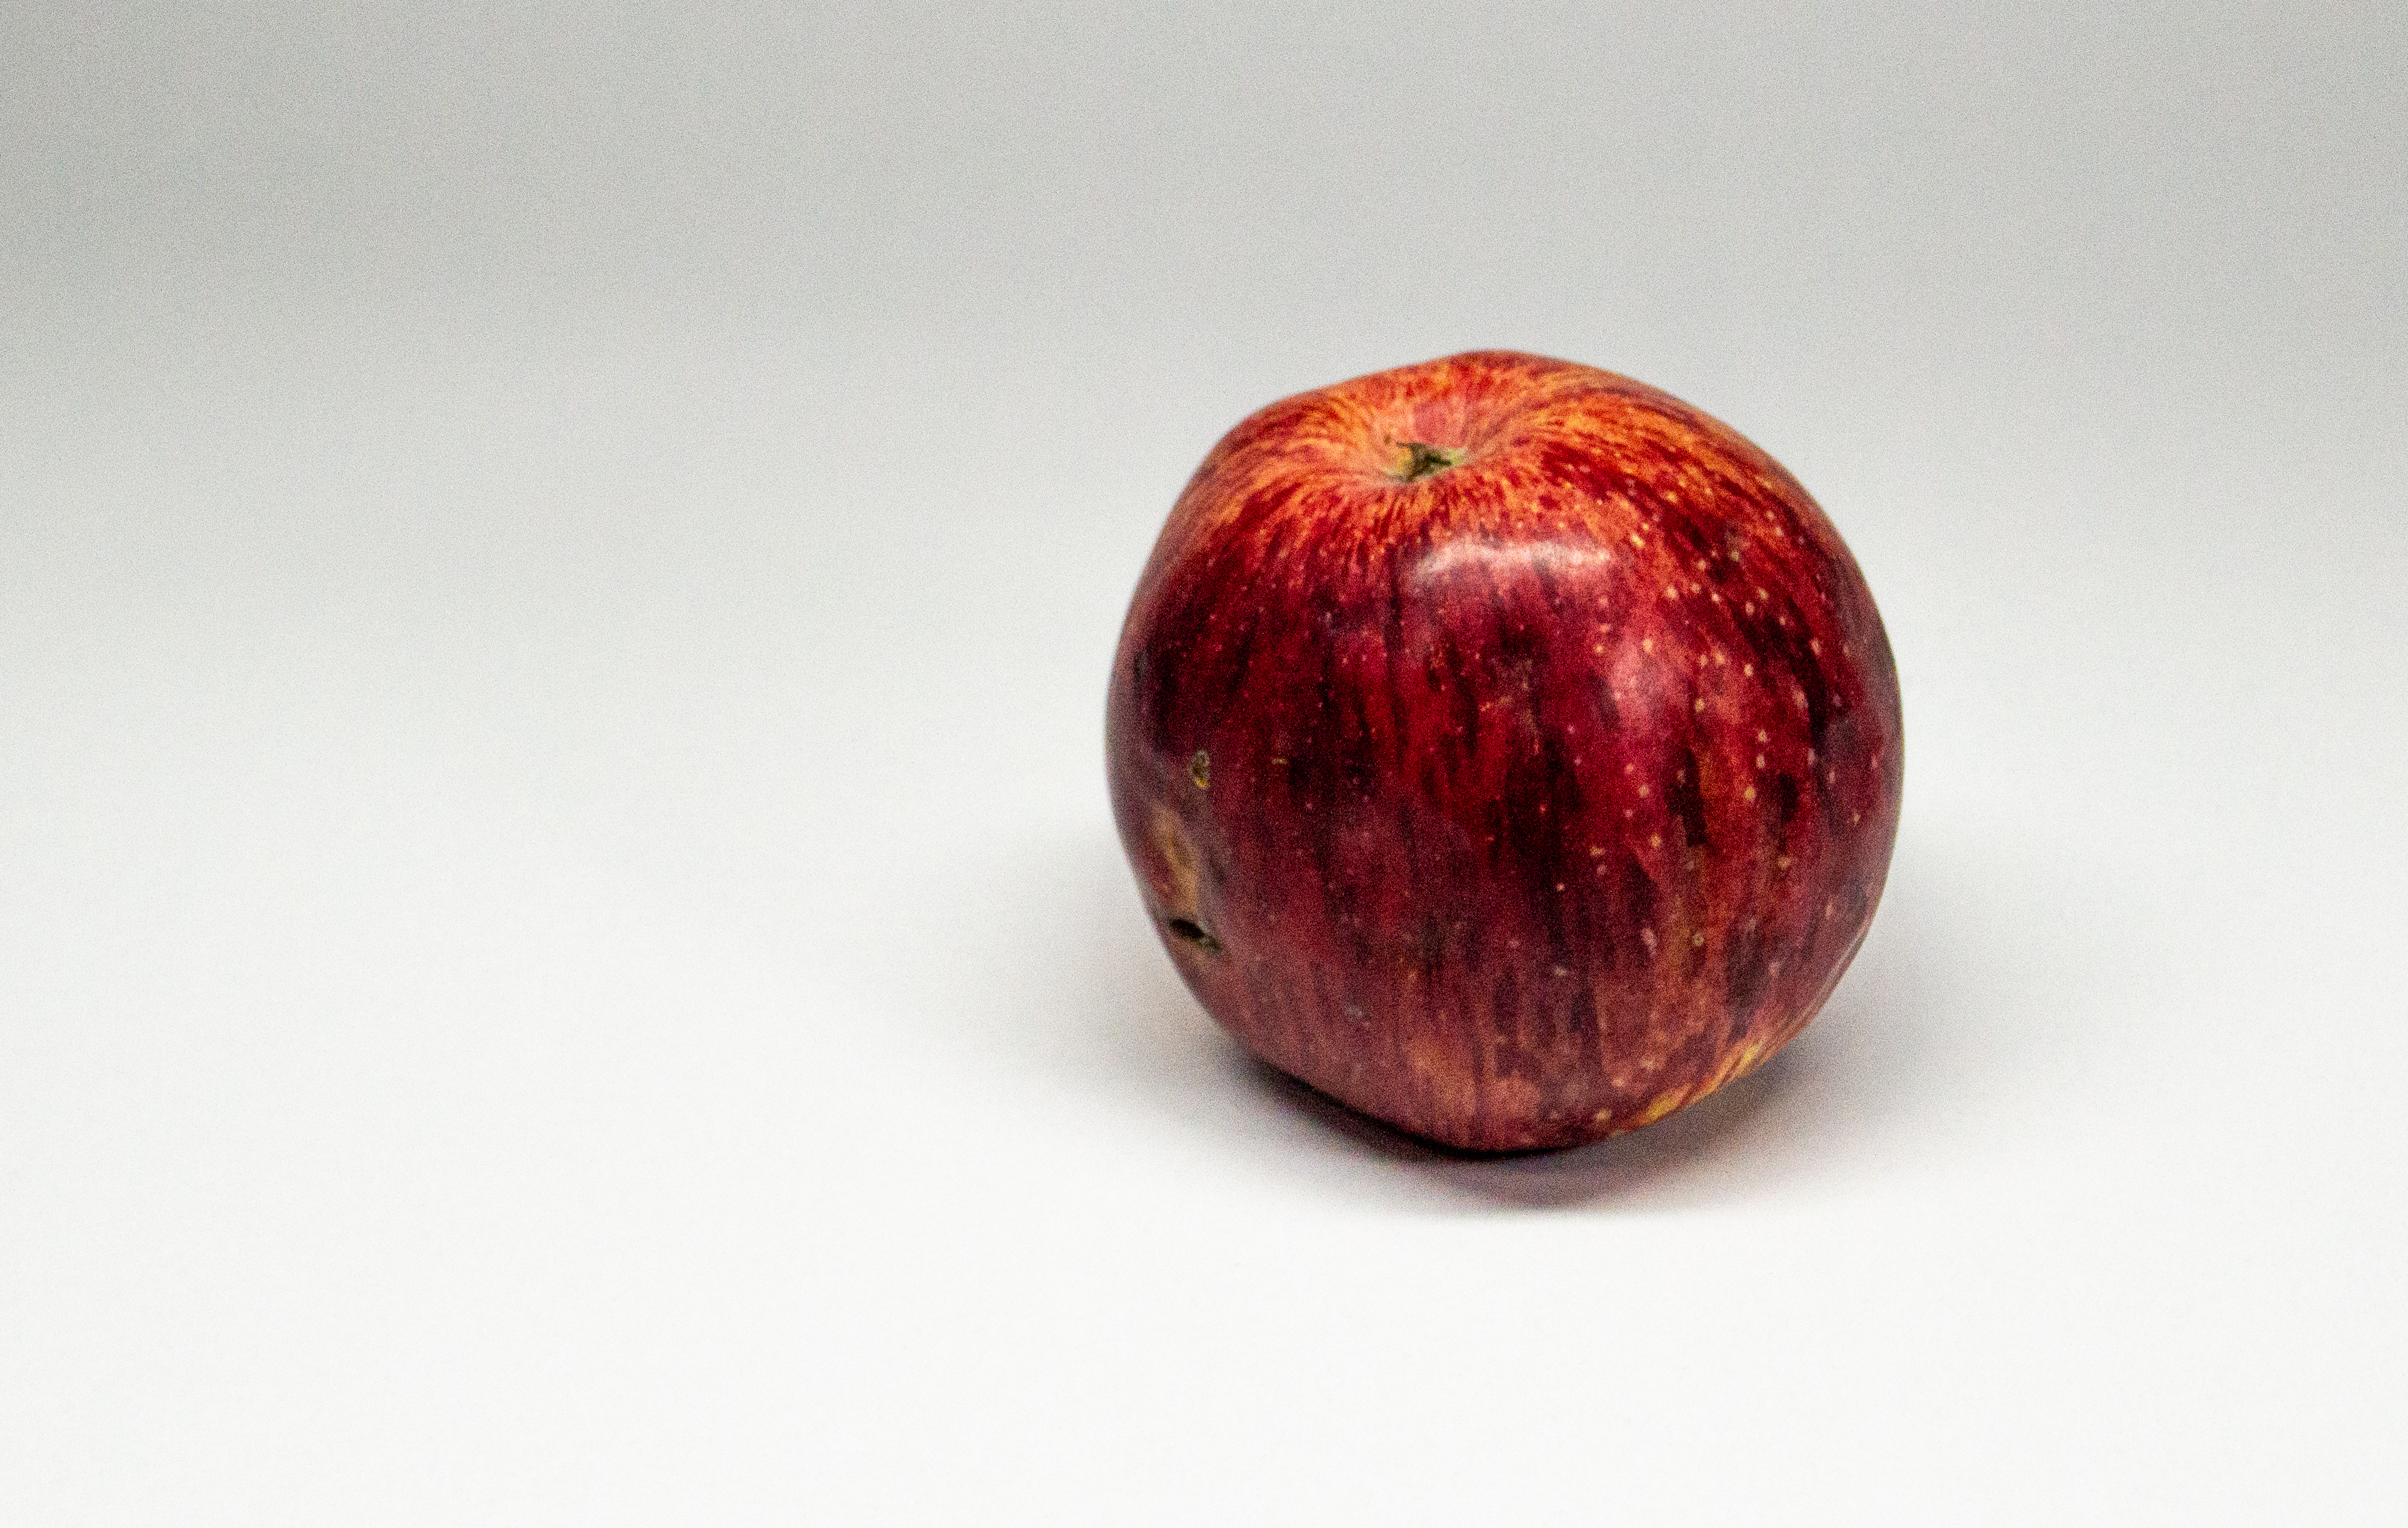
apple, bright, clipping, closeup, collection, fresh, food, diet, delicious, freshness, fruit, healthy, isolated, juicy, natural, nature, nobody, package, organic, pink, plant, raw, red, ripe, single, sweet, vegetarian, vitamin, white, white background, image, food and drink, photography, color image, healthy eating, sweet food, wood, peach, natural material, event, magenta, accessory fruit, still life photography, rose order, natural foods, malus, circle, local food